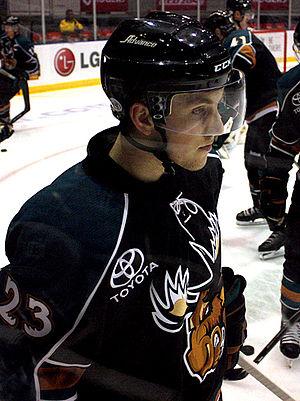
Jordan Schroeder est un joueur professionnel américain de hockey sur glace.